Passemant astronomical clock

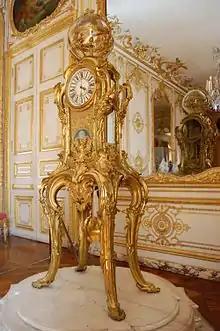
Passemant astronomical clock

The clock is an exceptional rococo work over in height, crowned with a moving celestial sphere. It shows the date, time, real time average phases of the moon and Copernican planetary motion. The large astronomical dials mark the rising and setting of the sun and moon every day. Earth is represented by a bronze globe on which all countries are engraved with the main cities. This globe is placed among the rocks and waterfalls, which serve as a universal horizon.